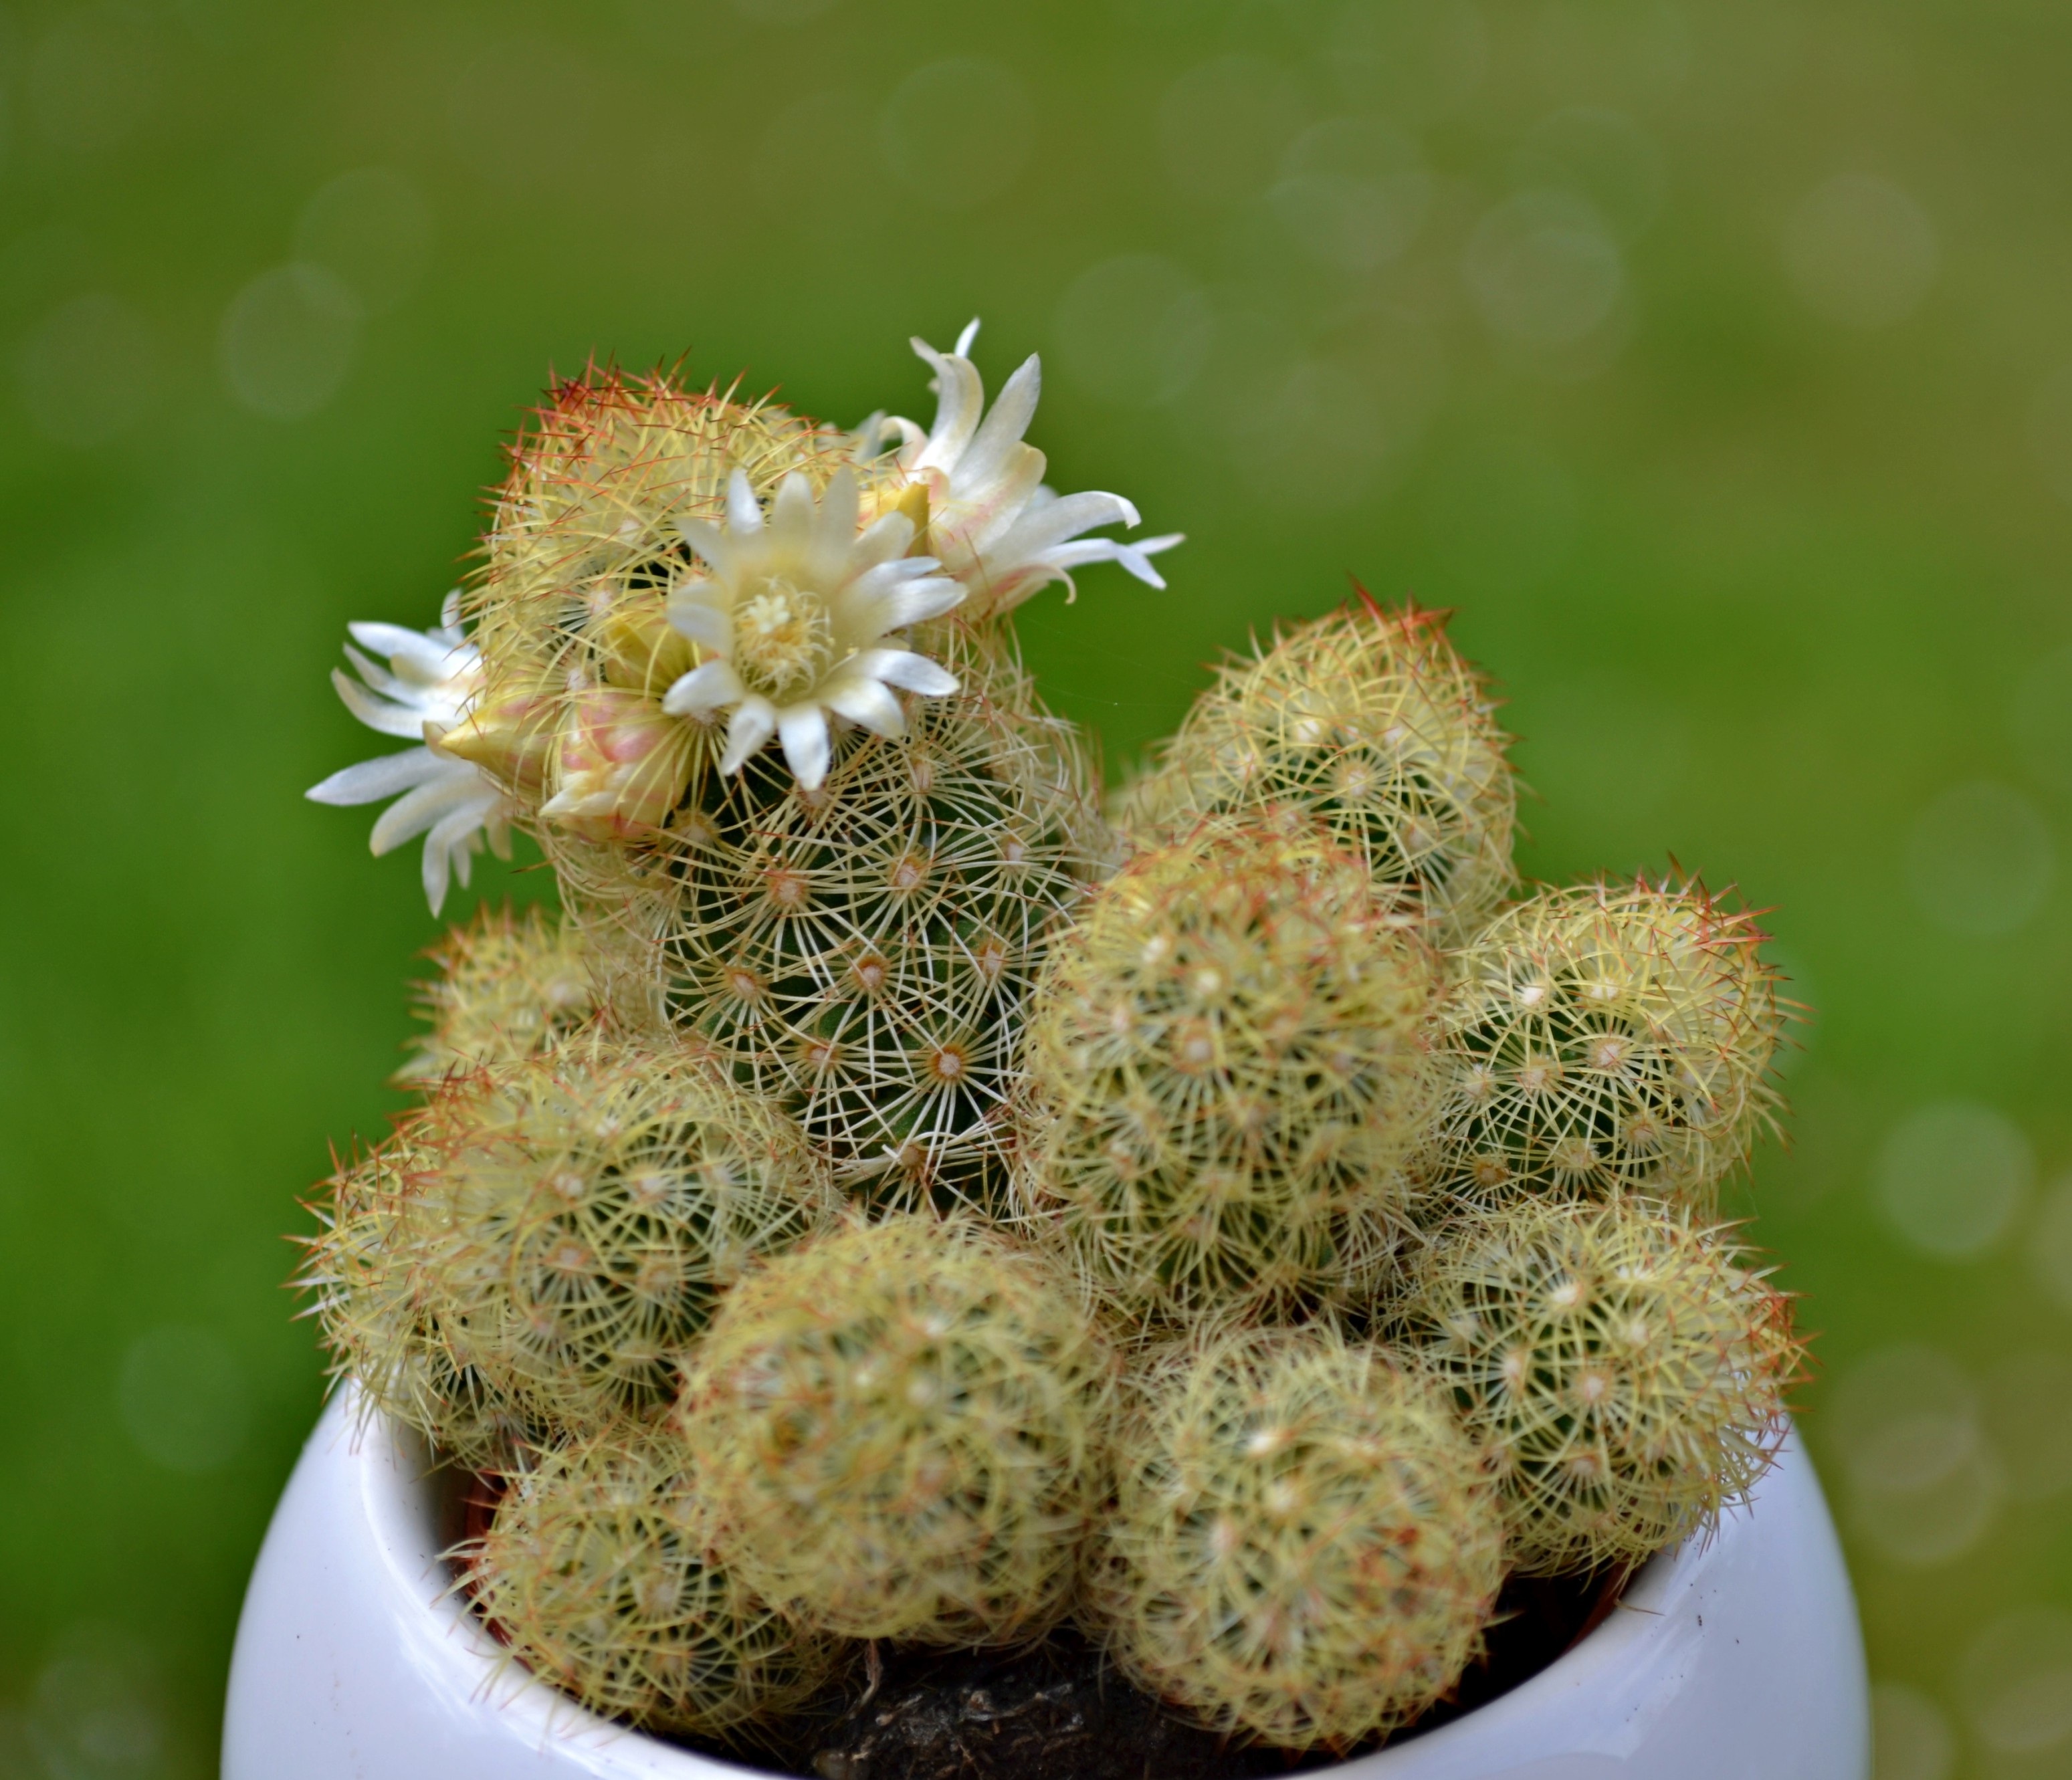
nature, prickly, cactus, plant, white, flower, food, spring, green, produce, botany, flora, flowers, caryophyllales, macro photography, white flowers, flowering plant, prickly pear, cactus flowers, pot plant, indoor plant, land plant, thorns spines and prickles, hedgehog cactus